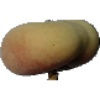
Label: Peach Flat 1